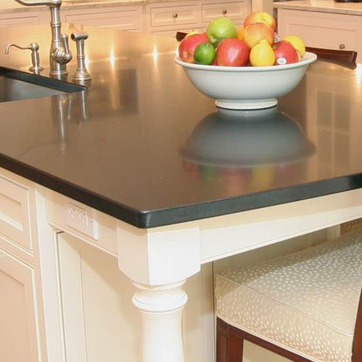
Material: polishedstone